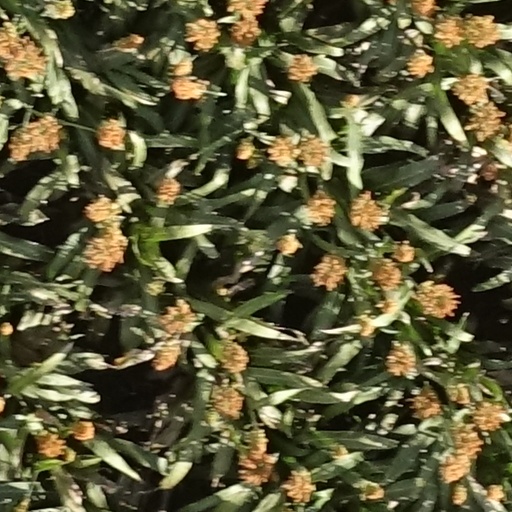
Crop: sorghum